Black-winged kite

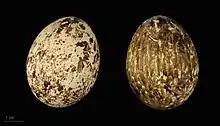
Eggs

The black-winged kite breeds at different times of the year across its range. Although nesting has been noted throughout the year in India, they appear not to breed in April and May. Males establish territories and defend them from competition. Females move into the territories of males. Studies in Africa found that males were more numerous than females. Courtship is noisy and involves chases and once the pair is formed they copulate frequently. The nest is a loose platform of twigs in which 3 or 4 eggs are laid. The female spends more effort in the construction of the nest than the male. The eggs are pale creamy with spots of deep red. Both parents incubate but when the chicks hatch, the male spends more time on foraging for food. Females initially feed the young, sometimes hunting close to the nest but will also receive food from the male. After fledging the young birds continue to be dependent for food on the male parent for about 80 days, initially transferring food at perch and later in the air. Young birds have reddish brown feathers on the upperparts and on the breast. The reddish colour is derived from porphyrins and is thought to provide the young birds some camouflage. Once breeding is complete females often move on to new territories sometimes deserting before the young fledge, leaving males to feed and raise the young. Both males and females show considerable nomadism. Unlike most birds of prey, they are capable of raising multiple broods in a year, and young birds are known to disperse widely, adaptations that helps them utilize periodic rodent population surges. Their opportunistic breeding capabilities are also accompanied by irregular patterns of moult. Young birds show "arrested" moult, retaining feathers for a season and then rapidly moulting them in a serial descendent pattern, where more than one primary feather is moulted at the same time. The adult plumage is found after two years.